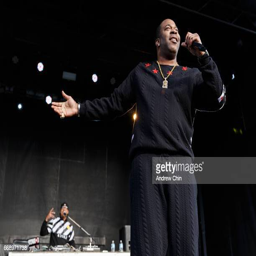
hip hop artist performs on stage during music festival